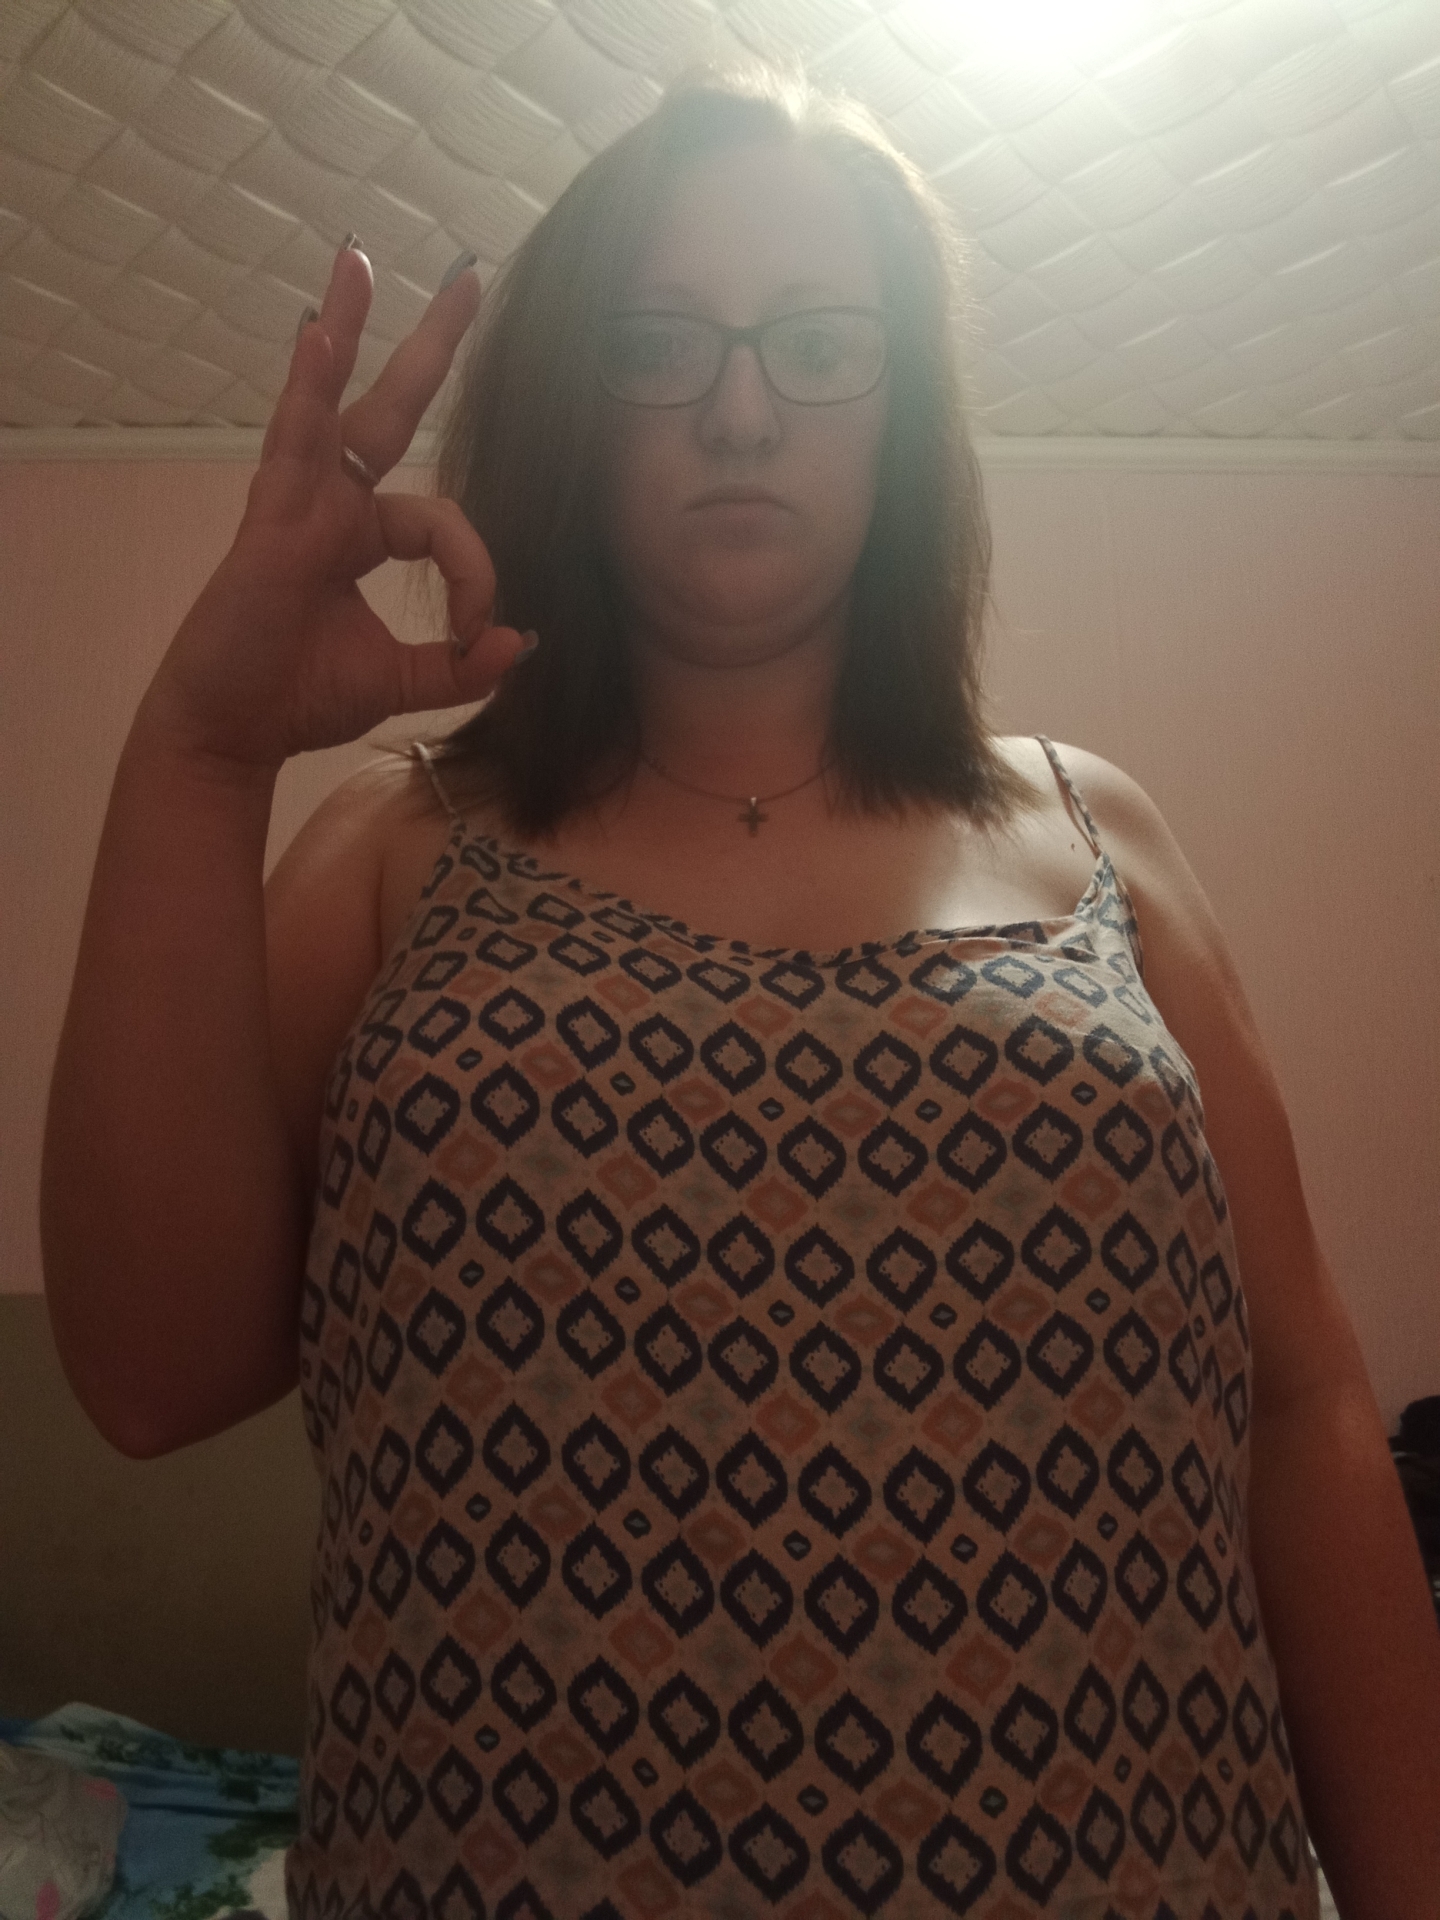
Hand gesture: ok